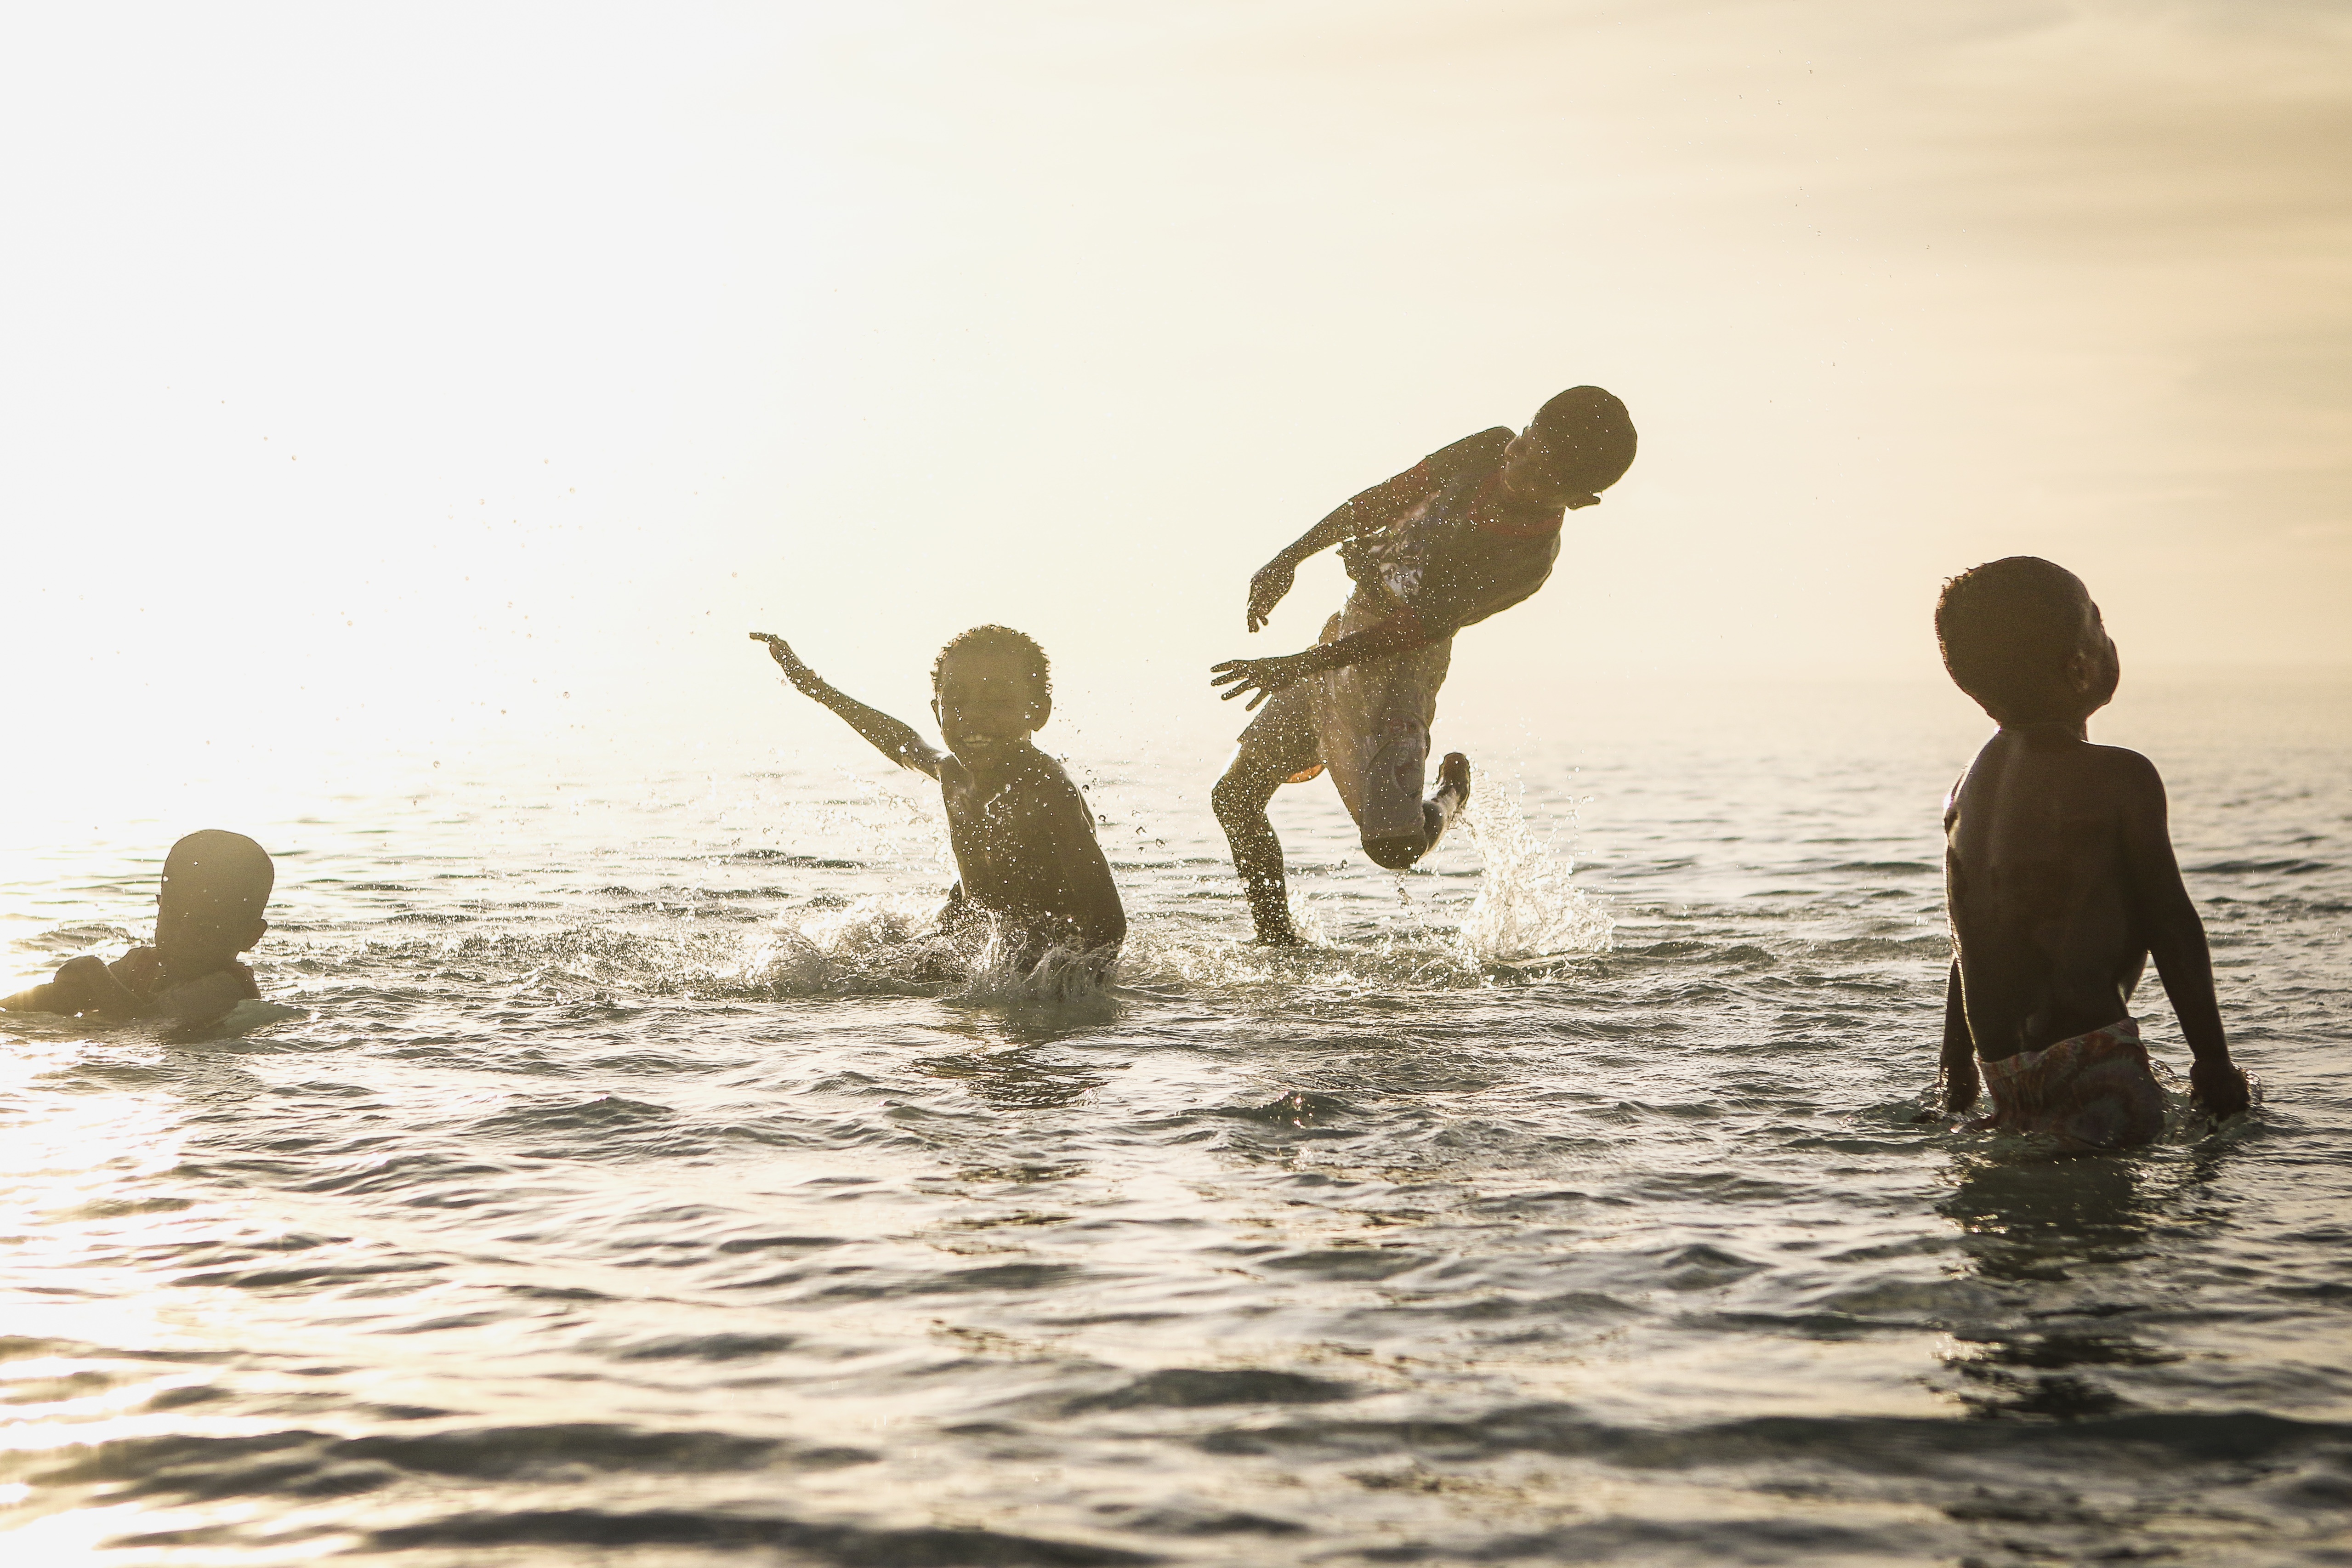
children, fun, happy, ocean, people, playing, sea, swimming, water